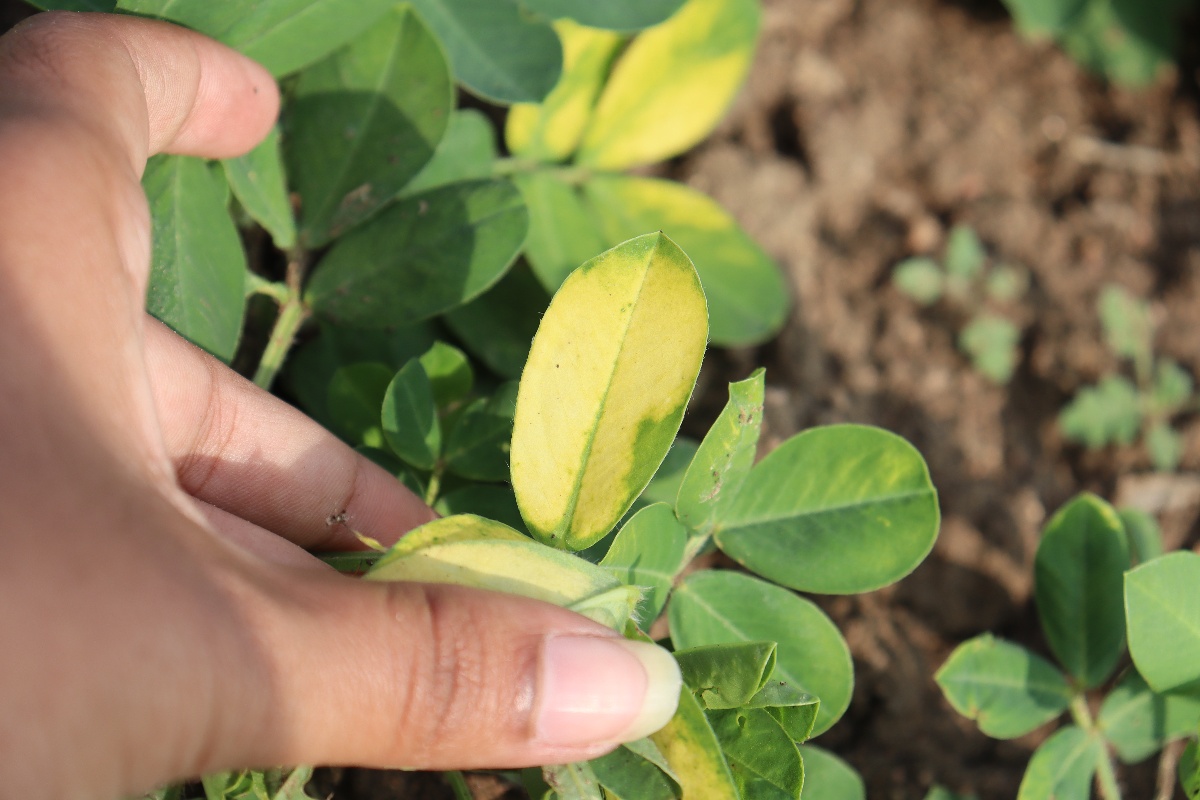
Label: nutrition deficiency